Telefarm Towers

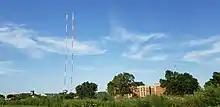
The Telefarm Tower complex (left) and KMSP Tower (right)

The towers were built in the 1970s for analog television, and were replacements for a single "candelabra" style tower that collapsed prior to completion in 1971, killing six workers on the tower and one on the ground.